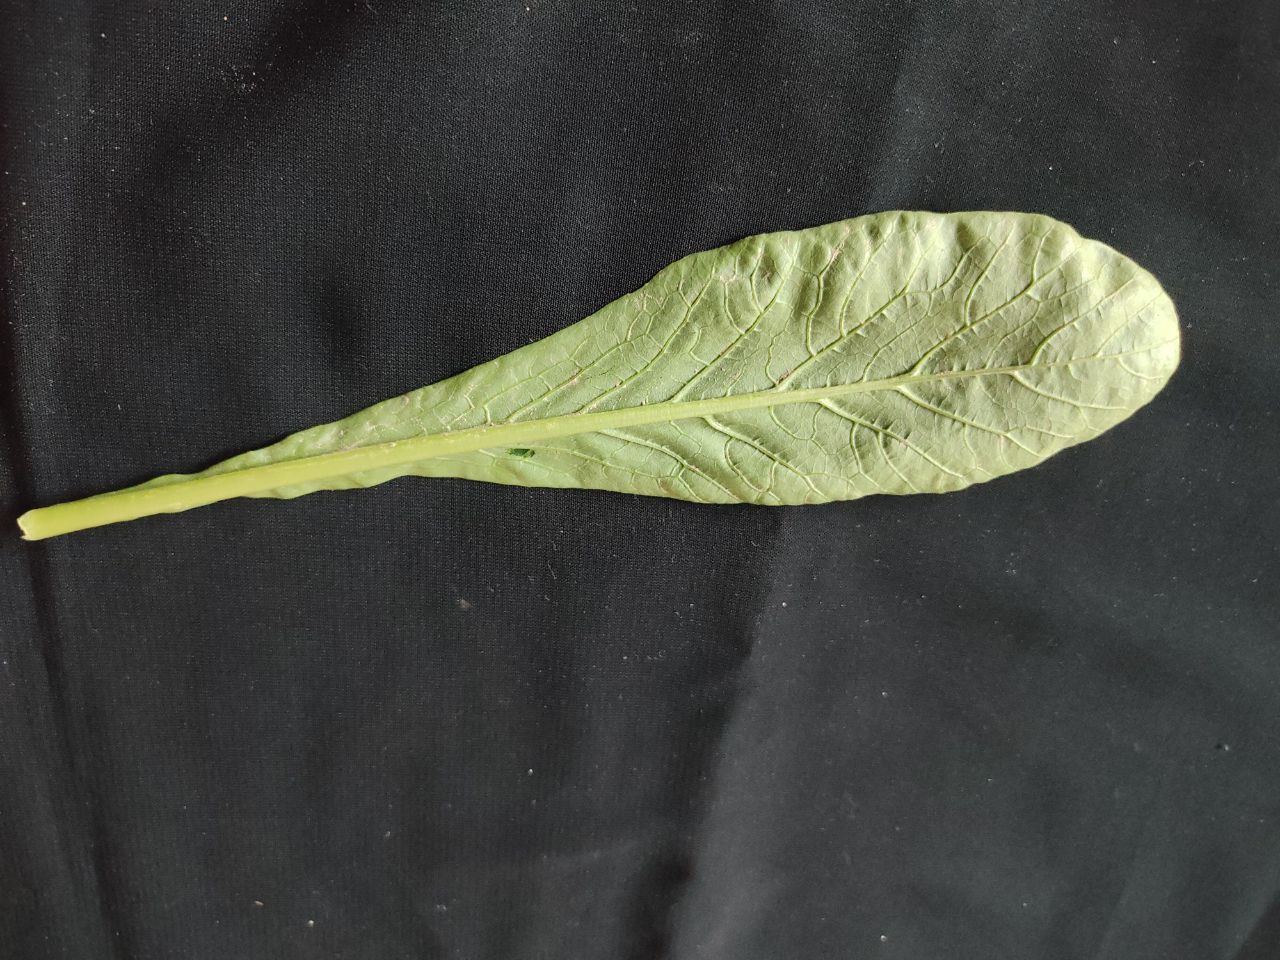
Label: Fresh leaf